Luca Rambaldi

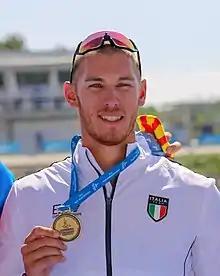
Rambaldi in 2018

Luca Rambaldi (born 9 December 1994) is an Italian rower who won quadruple sculls gold at the 2018 World Rowing Championships and the European Rowing Championships. He placed fifth in quadruple sculls at the 2020 Summer Olympics.